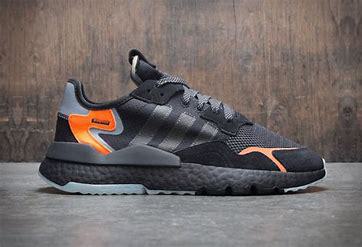
Brand: adidas
Model: Nite Jogger